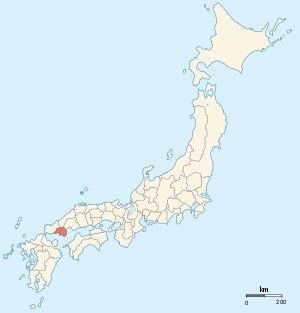
La province de Suō est une ancienne province du Japon qui constitue la partie orientale de l'actuelle préfecture de Yamaguchi. Suō était bordée par les provinces d'Aki, d'Iwami et de Nagato.